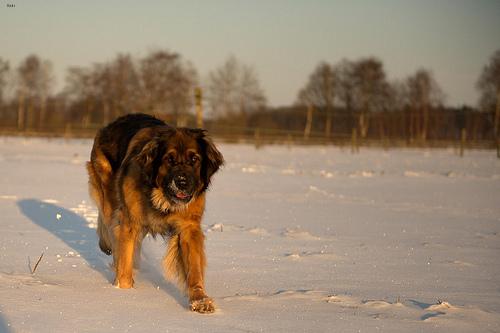
Breed: leonberger